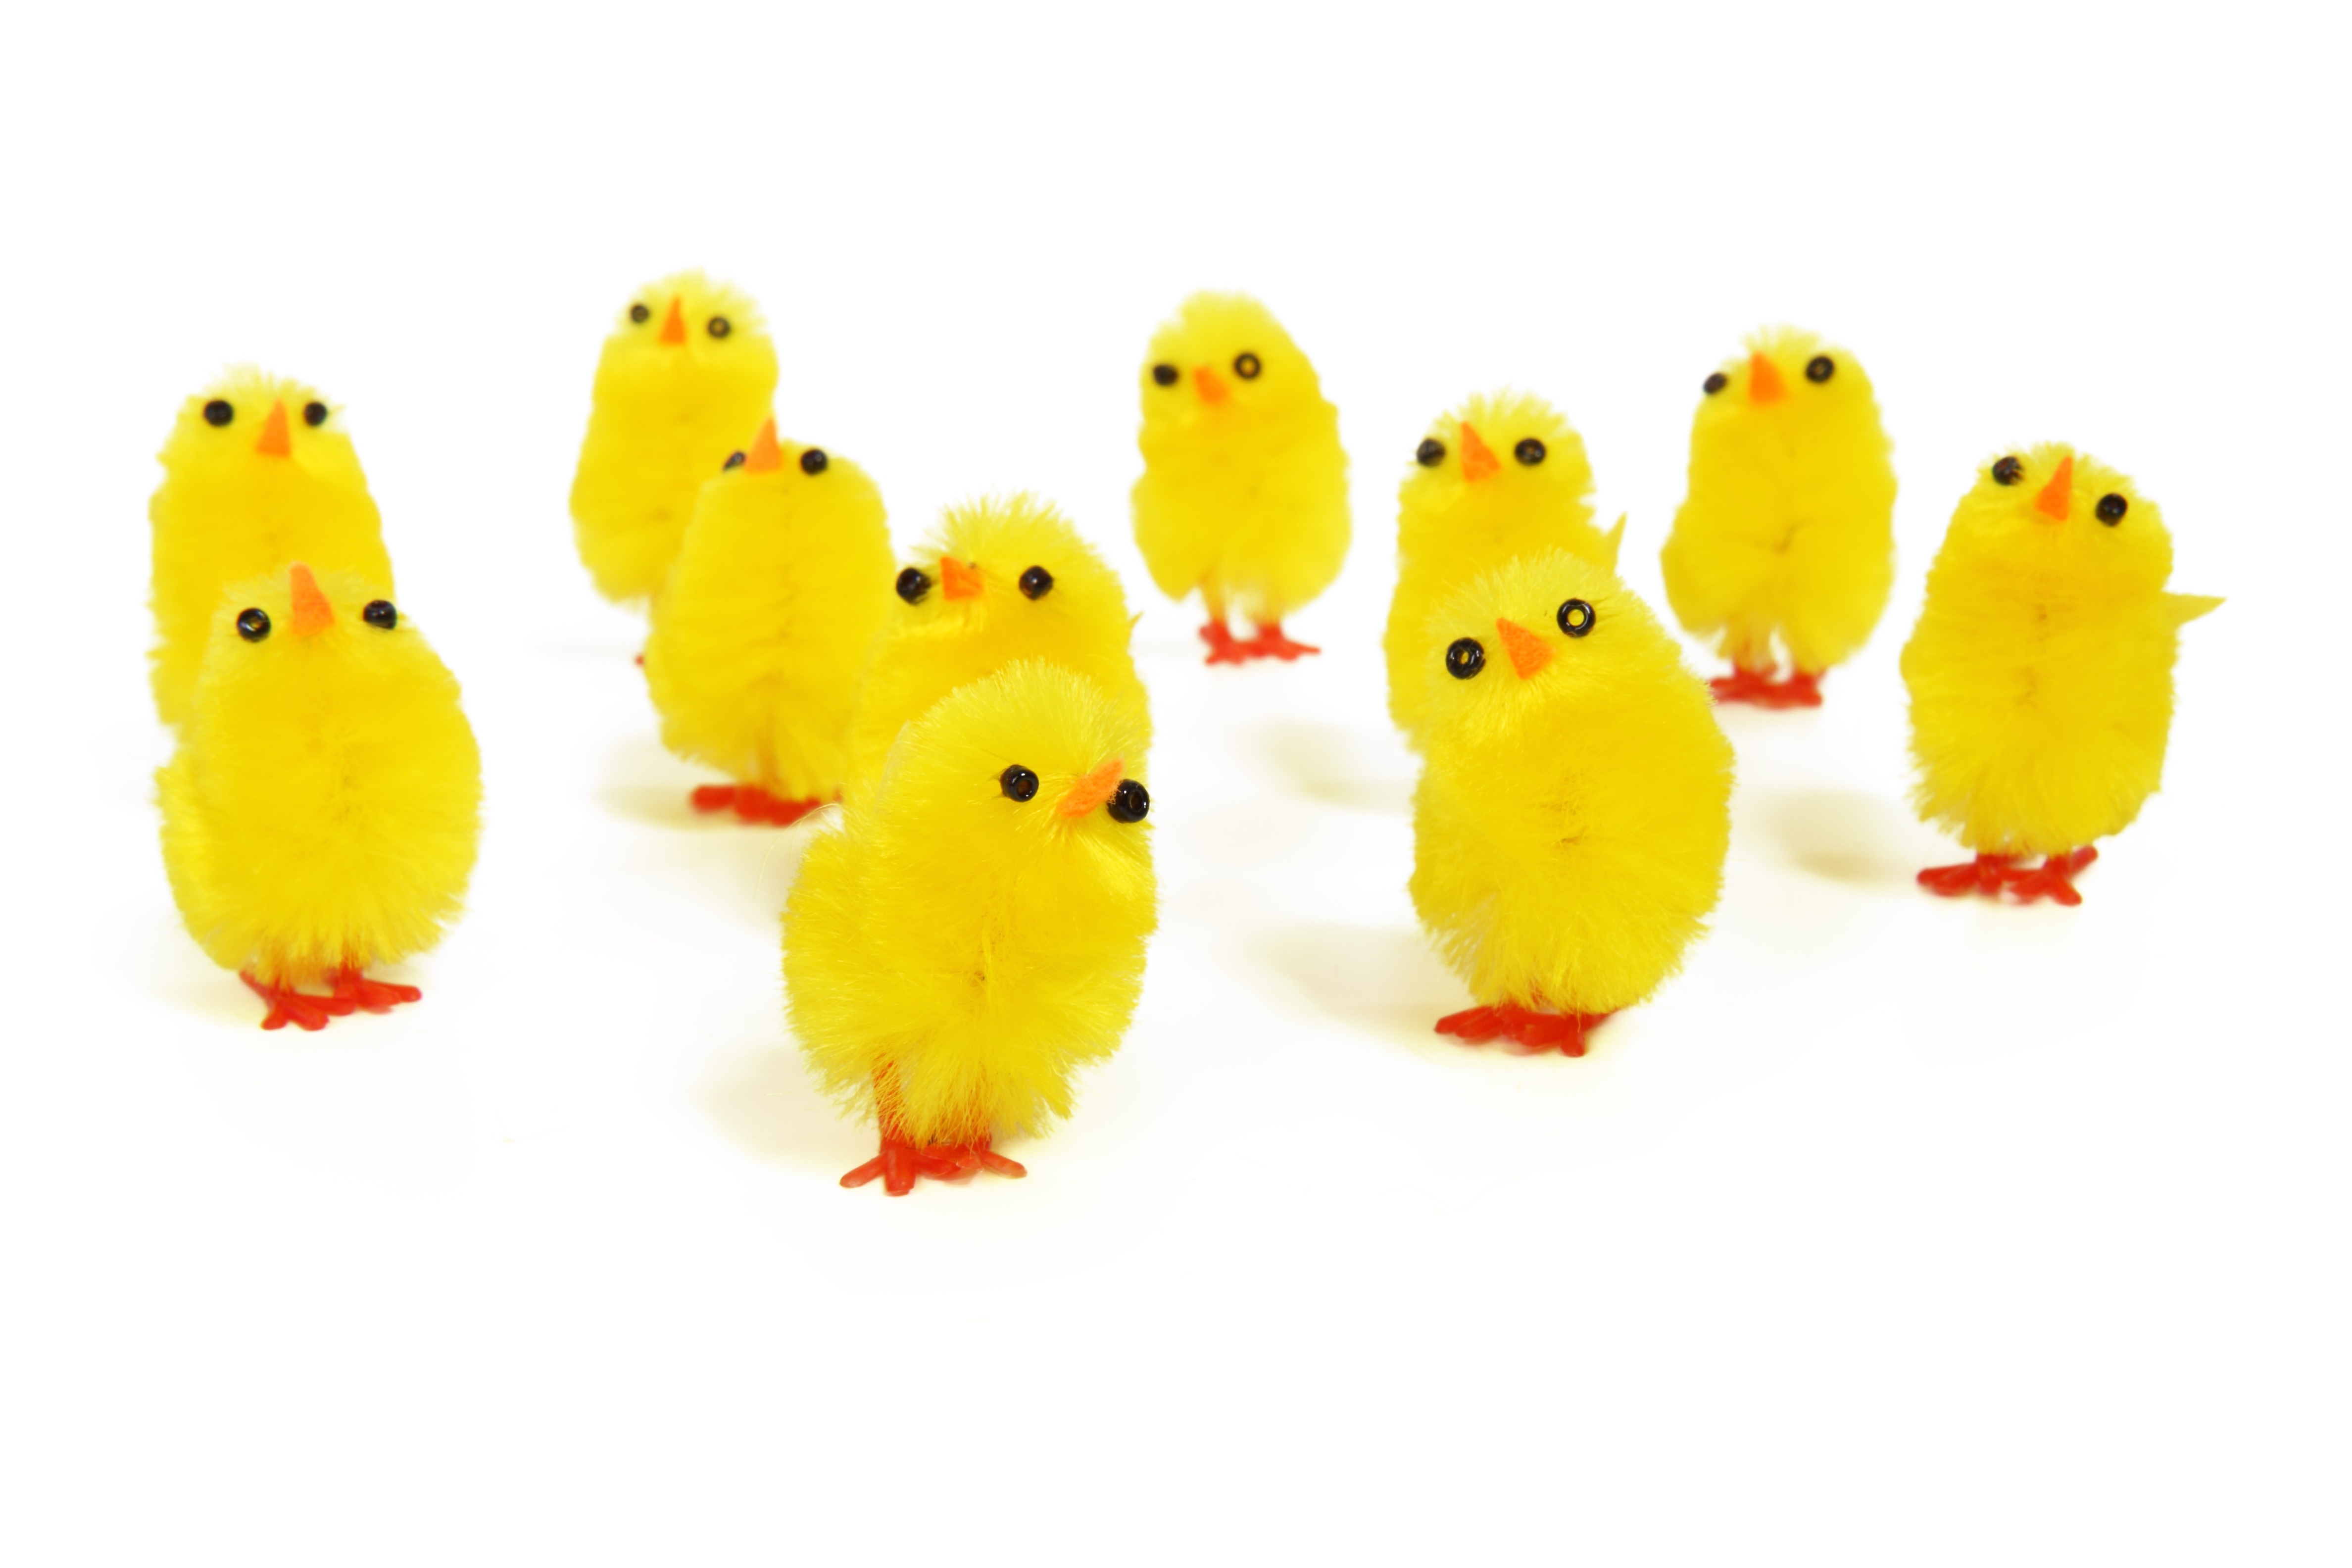
bird, group, white, farm, animal, cute, isolated, young, food, fluffy, small, yellow, toy, baby, chicken, poultry, duck, tiny, soft, easter, adorable, chick, water bird